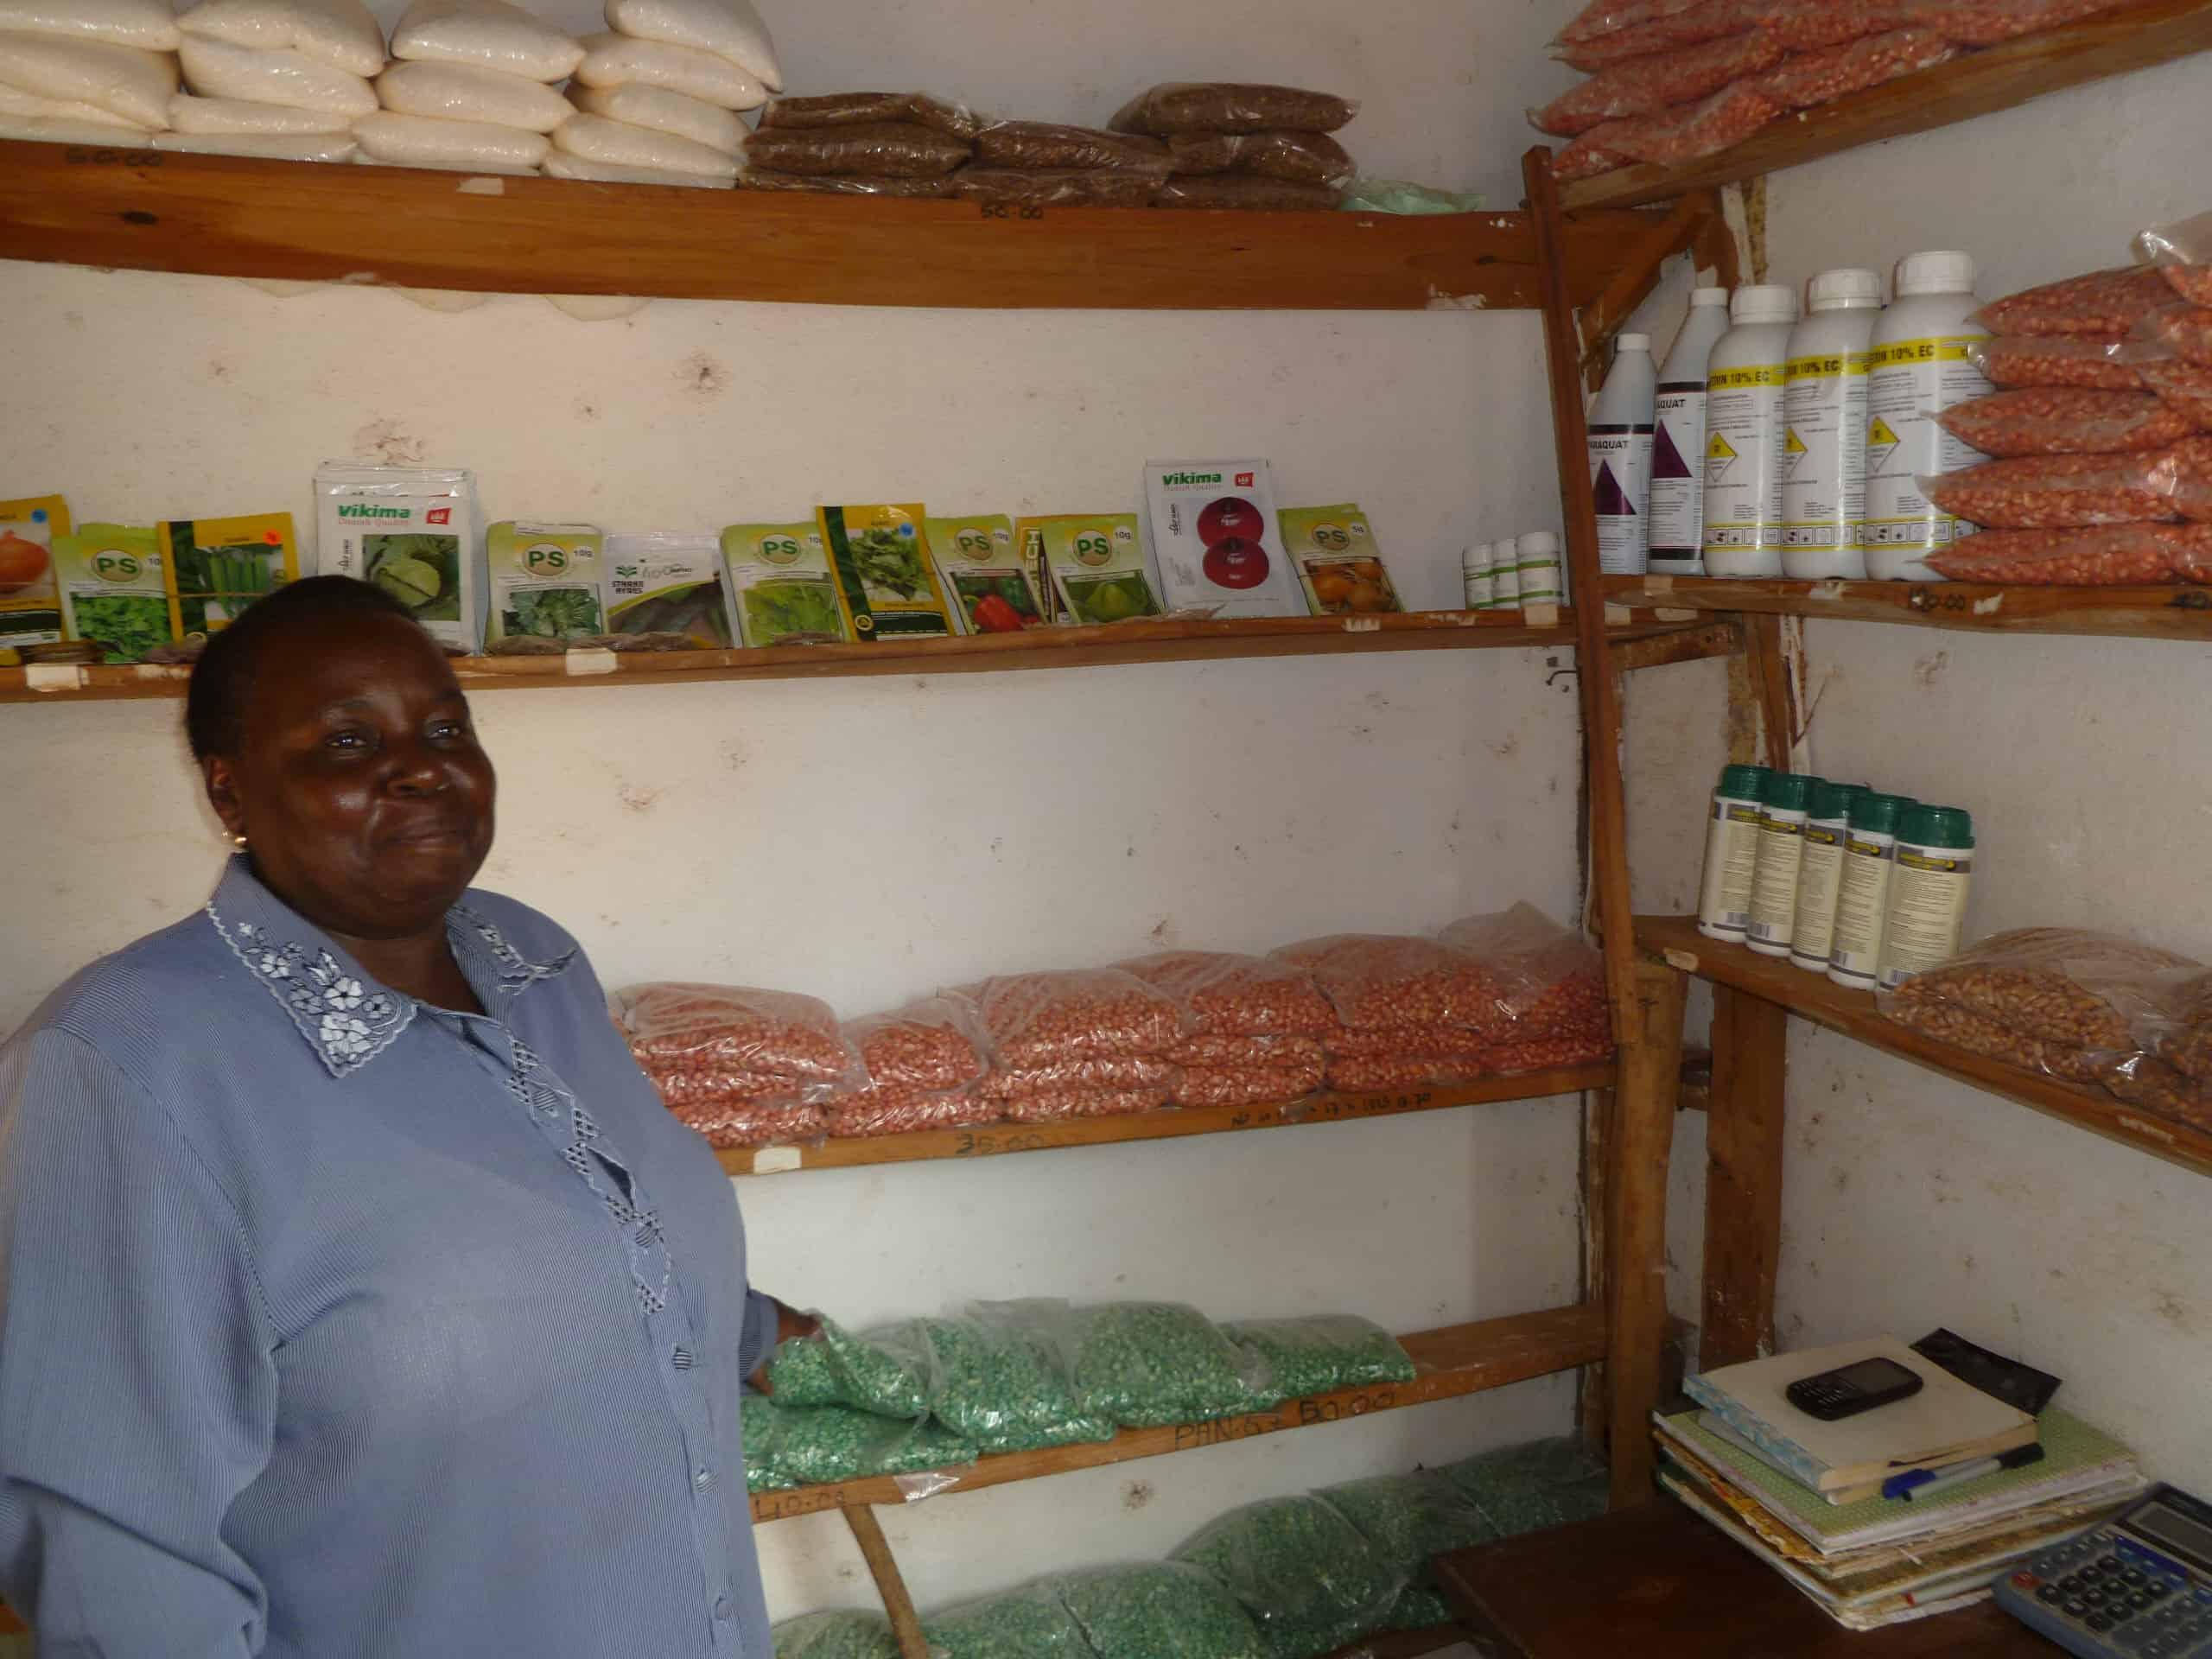
Rafu imejaa bidhaa mbalimbali za dawa zikiwa zimepangwa kwa mpangilio mzuri ndani ya duka la uuzaji wa bidhaa za wanyama, huku muuzaji akiwa amesimama kando akisubiri kuwahudumia wateja watakaofikankununua bidhaa kwa ajili ya mifugo au kilimo.